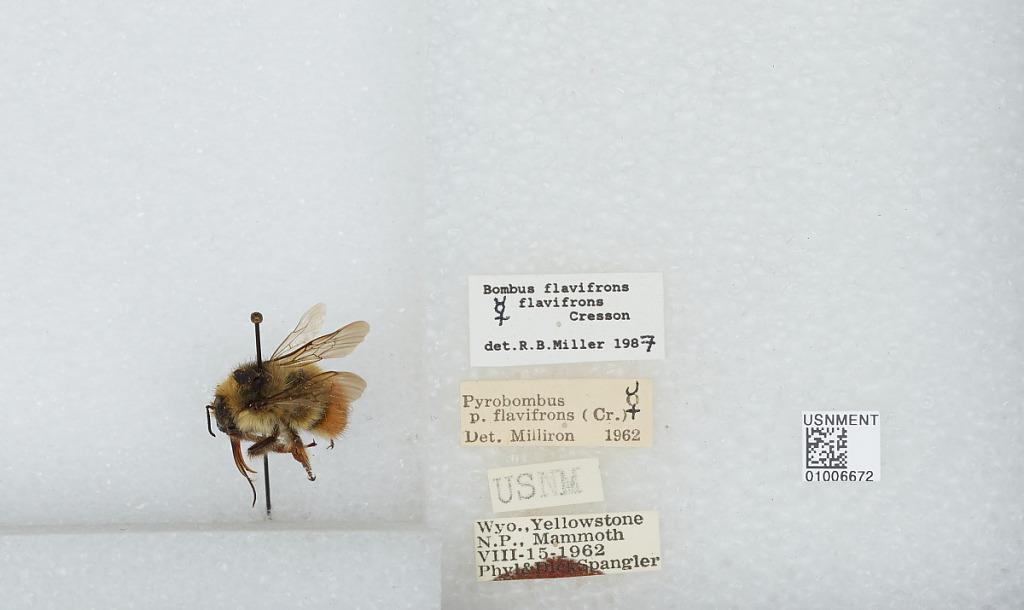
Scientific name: Bombus (Pyrobombus) flavifrons Cresson
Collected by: P. Spangler & D. Spangler
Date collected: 1962-8-15
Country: United States
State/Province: Wyoming
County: Park
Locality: Mammoth, Yellowstone National Park
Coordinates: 44.9769, -110.699
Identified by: Miller, R. B.